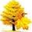
Label: maple_tree